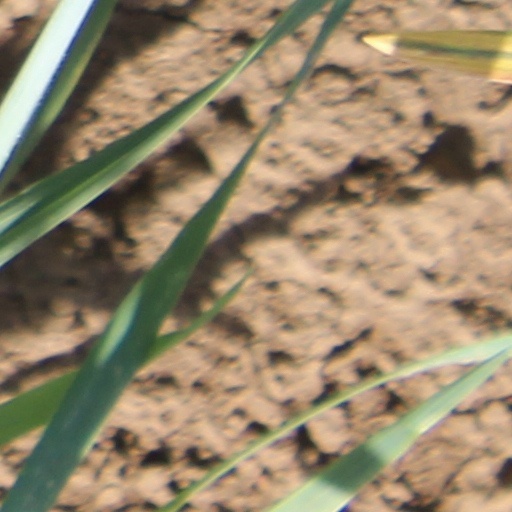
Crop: wheat